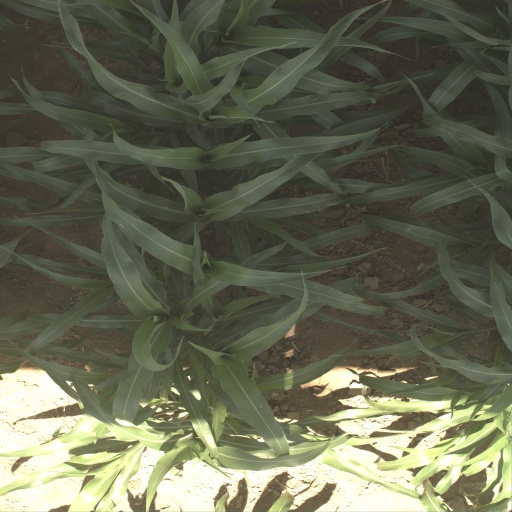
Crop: sorghum